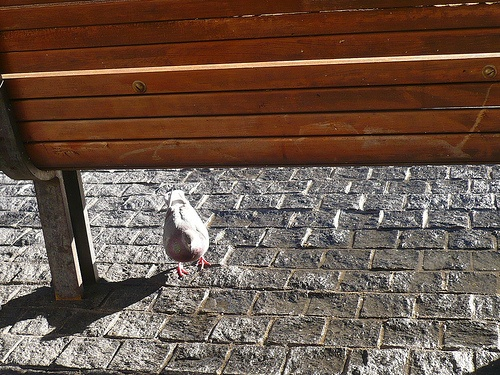
BIRD SITTING UNDER A PARK BENCH LOOKING FOR SCRAPS OF FOOD
A pigeon under a bench on a sidewalk
A pigeon on a brick street under a park bench.
A close-up of a pigeon underneath a bench.
A pigeon sitting under a wooden bench on a brick walkway.